Obstacle course racing

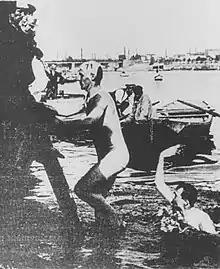
1900 Olympics Obstacle Swim

The concept of using obstacles for competition has been in use since the 1800s, including the 200m Obstacle Swim at the 1900 Summer Olympic Games in Paris, with the first formal land-based races in the Obstacle Run of military pentathlon, first held at the Military Physical Training Centre, at Freiburg, in the French occupation zone in Germany, in August 1947. Only Belgian, Dutch, and French teams took part in the competition. Since 1950, annual world championships have been held. The sport has grown in popularity, and now over 138 countries participate in the World Military Games. The sport's governing body, the International Military Sports Council (CISM), now also organise pentathlons aimed at naval and air force personnel.